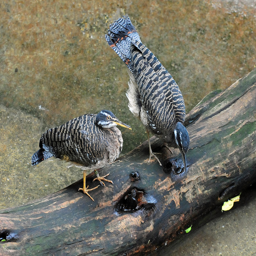
Two pretty birds are perched on an old log.
The birds are standing on the tree that fell down
Two birds standing close to each other on a log.
Two small birds standing on top of a wet log.
Two little birds are sitting on a log.